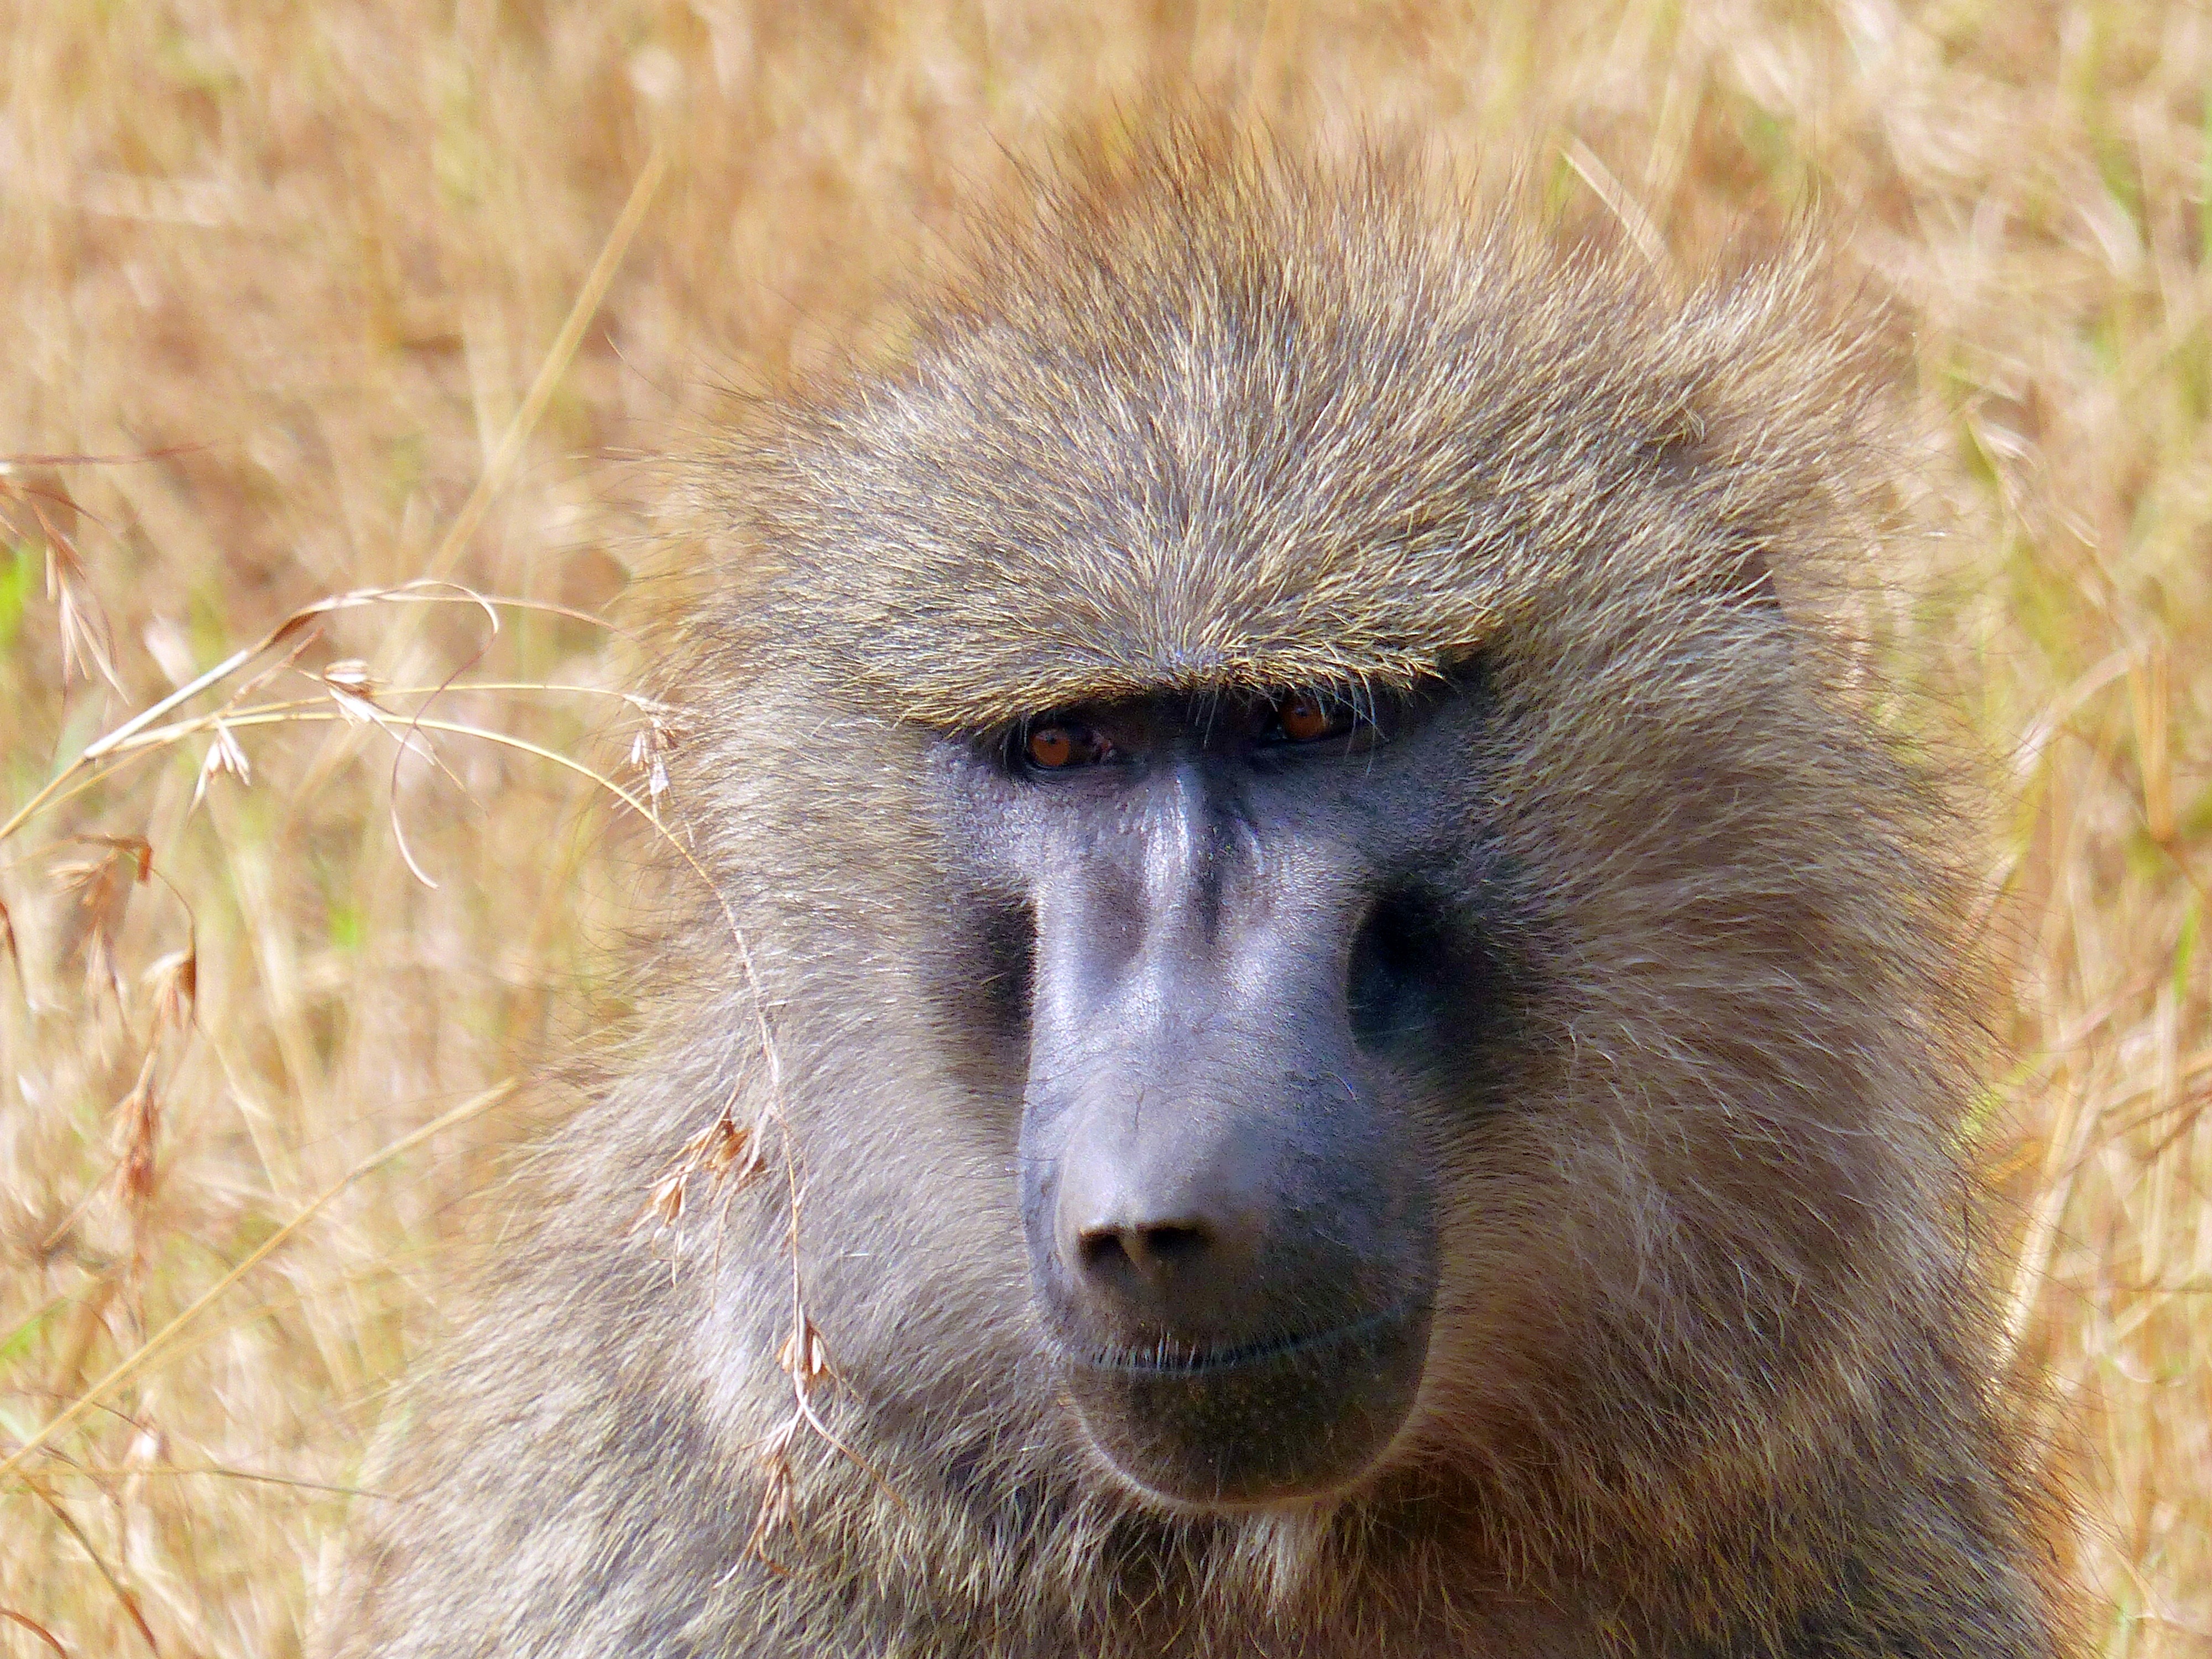
wildlife, africa, mammal, fauna, primate, baboon, vertebrate, safari, macaque, kenya, old world monkey